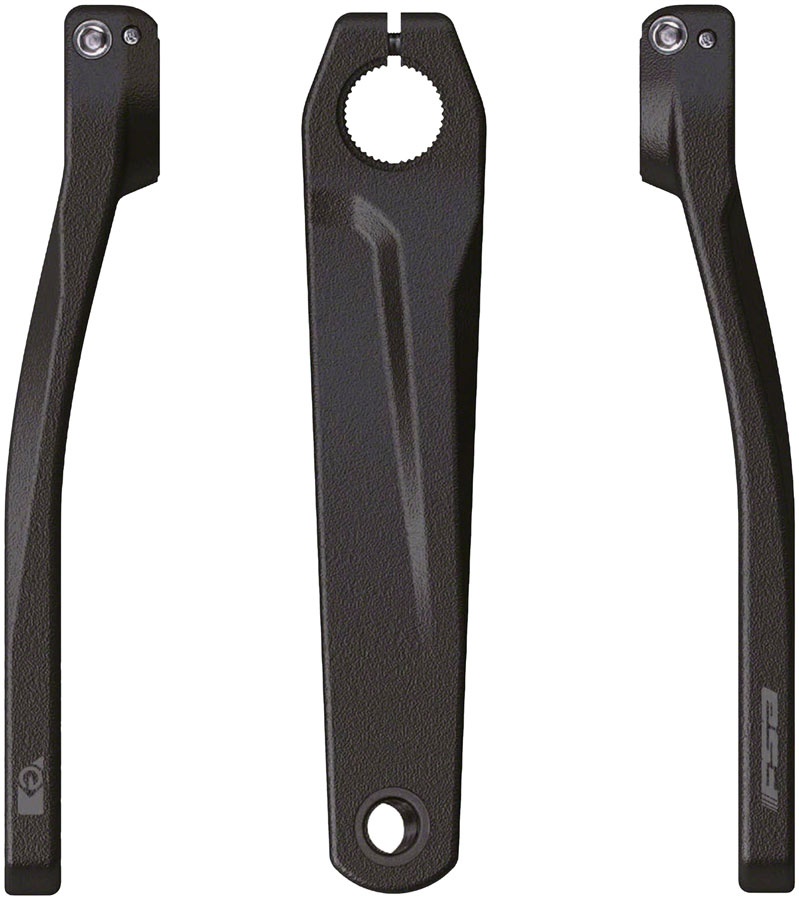
Full Speed Ahead CK-752 Shimano STEPS Ebike Crank Arm Setet - 170mm Fits Shimano Hollowtech II BLK
.top{margin-bottom:30px;}.top li{margin-left:5%;margin-right:5%;margin-top:10px;line-height:120%;list-style-position:outside;} Full Speed Ahead CK-752 Shimano STEPS Ebike Crank Arm Setet - 170mm Fits Shimano Hollowtech II Black. FSA Shimano STEPS eBike replacement crankarms. table{border-collapse:collapse;width:100%;}td{text-align: left;padding: 8px;font-weight:350;}tr:nth-child(even){background-color:#f2f2f2}th{background-color:#eb212e;color:white;text-align:left;padding:8px;}.desc ul{font-size:24px;font-weight:600;margin-left:-25px;padding-top:35px;border-top:3px solid #f0f0f0;}.desc li{list-style:none;border-bottom:4px solid #eb212e;width:142px;} TECH SPECS Color Black Crank Length (mm) 170 Designed for ebike Yes Pedal Spindle 9/16" Spindle Interface Type Hollowtech II Weight 469
Brand: FSA
Category: Sporting Goods > Outdoor Recreation > Cycling > Bicycle Parts > Bicycle Drivetrain Parts > Bicycle Cranks